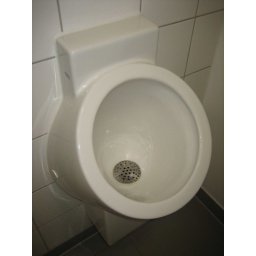
Keramag Centaurus urinal (waterless) at office building in Eschborn, GermanyPhoto: L. Ulrich (2009)